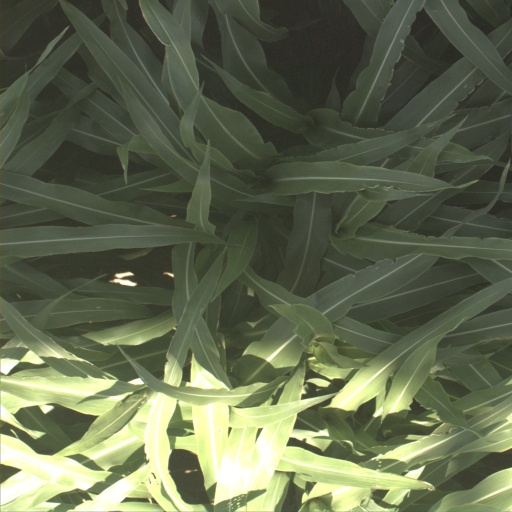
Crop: sorghum